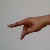
The image shows a hand gesture representing the letter 'P' in Indian Sign Language.